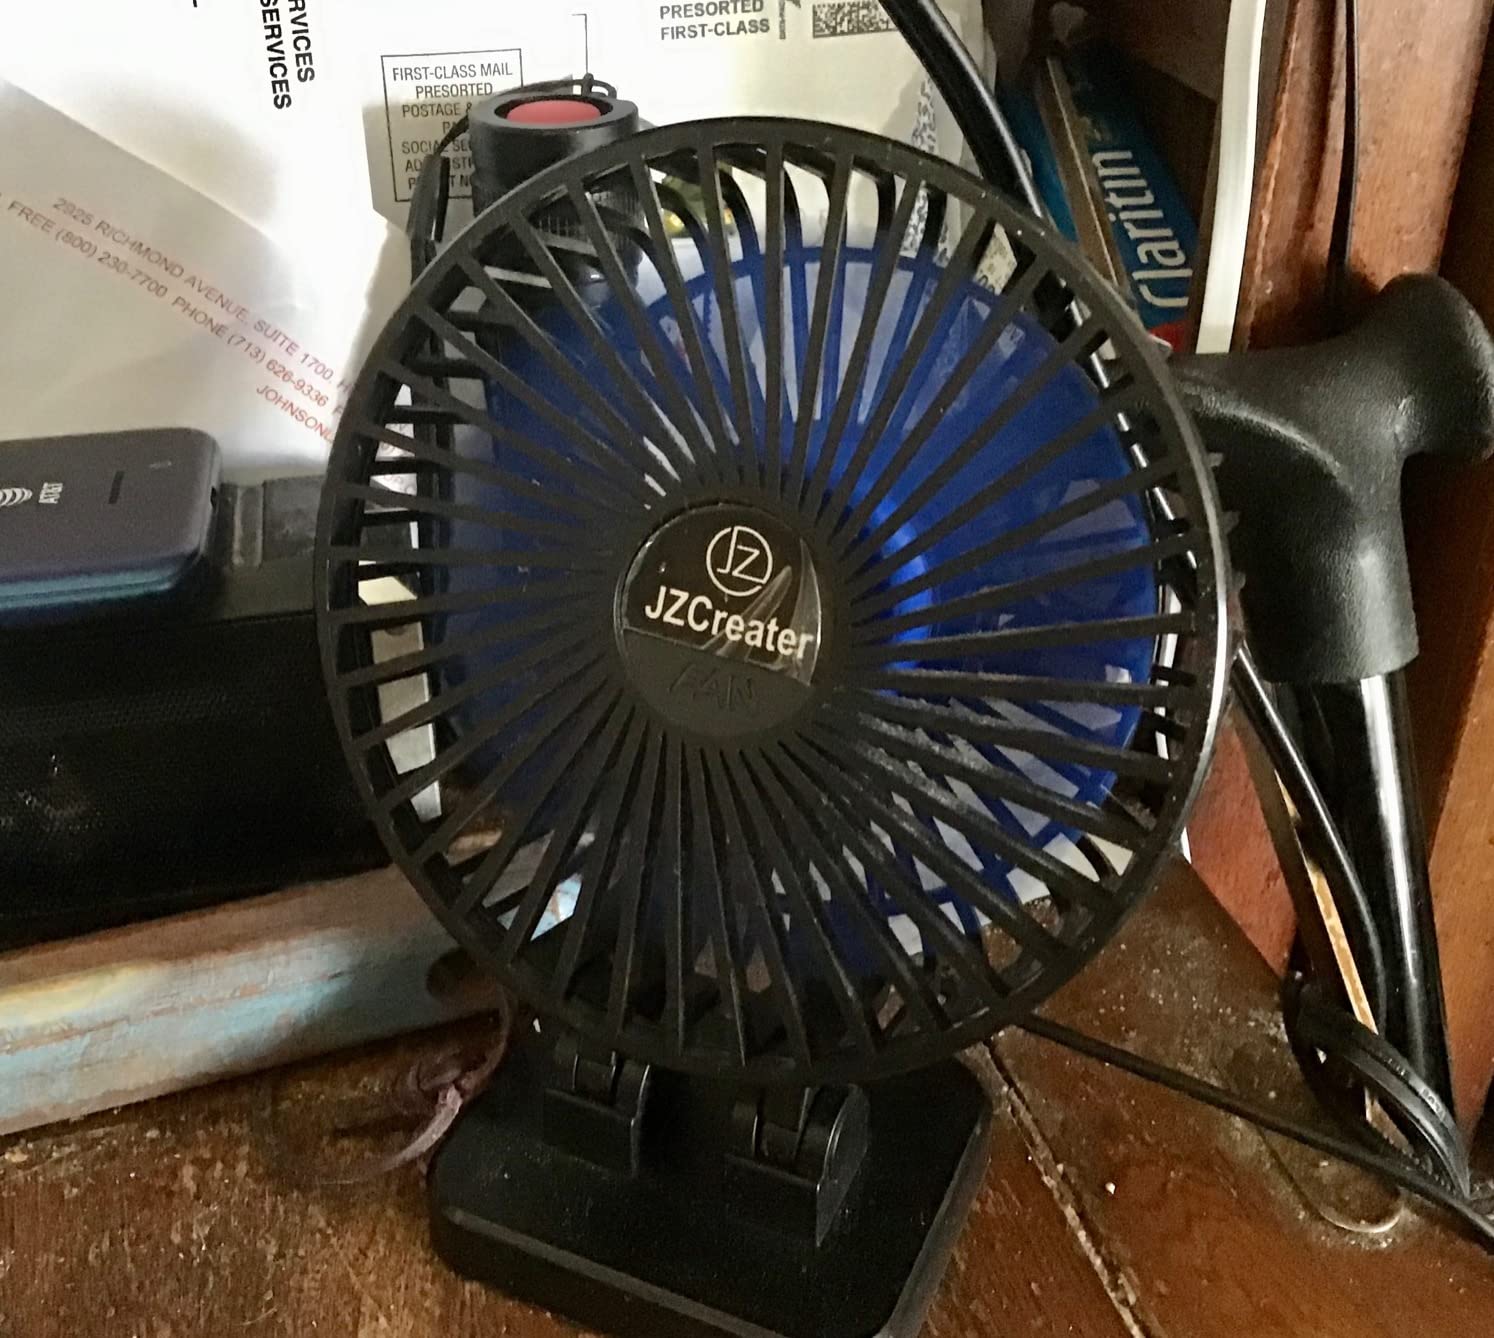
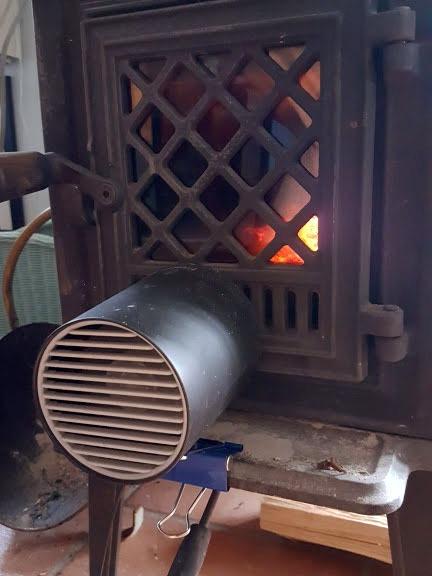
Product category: fan
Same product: no